2009 UEFA Champions League final

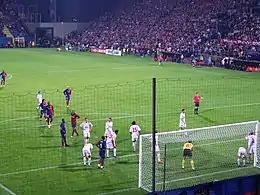
Barcelona's players prepare to attack a corner in the second leg of their third qualifying round tie against Wisła Kraków.

By virtue of their third-place finish in the 2007–08 La Liga, Barcelona entered the 2008–09 Champions League at the third qualifying round. Based on their UEFA coefficient, Barcelona were seeded for the third qualifying round draw, and drawn against Polish champions Wisła Kraków. A 4–0 win in the first leg at the Camp Nou made defeat in the second leg immaterial and Barcelona were entered into the group stage draw.